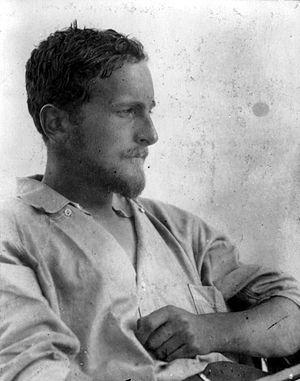
Elliot Lovegood Grant Watson, né le 14 juin 1885 à Staines, Middlesex et mort le 21 mai 1970, est un écrivain australien de vulgarisation scientifique.